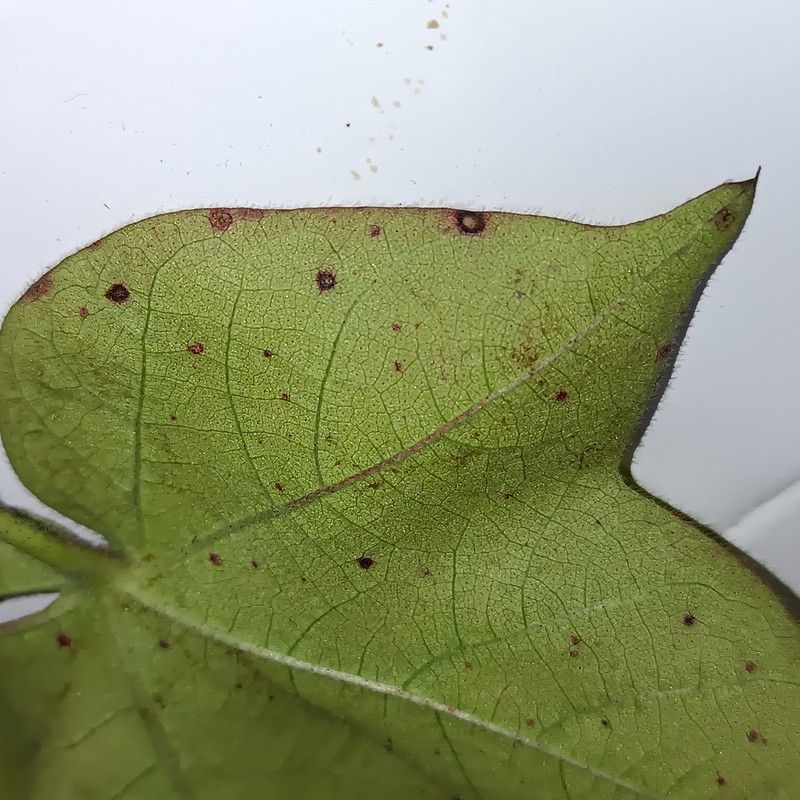
Label: Bacterial Blight